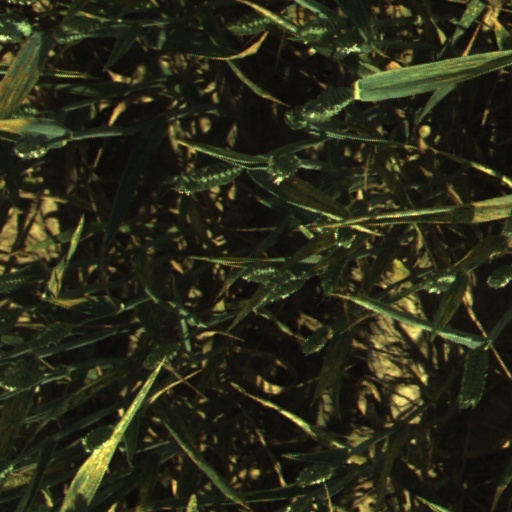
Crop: wheat